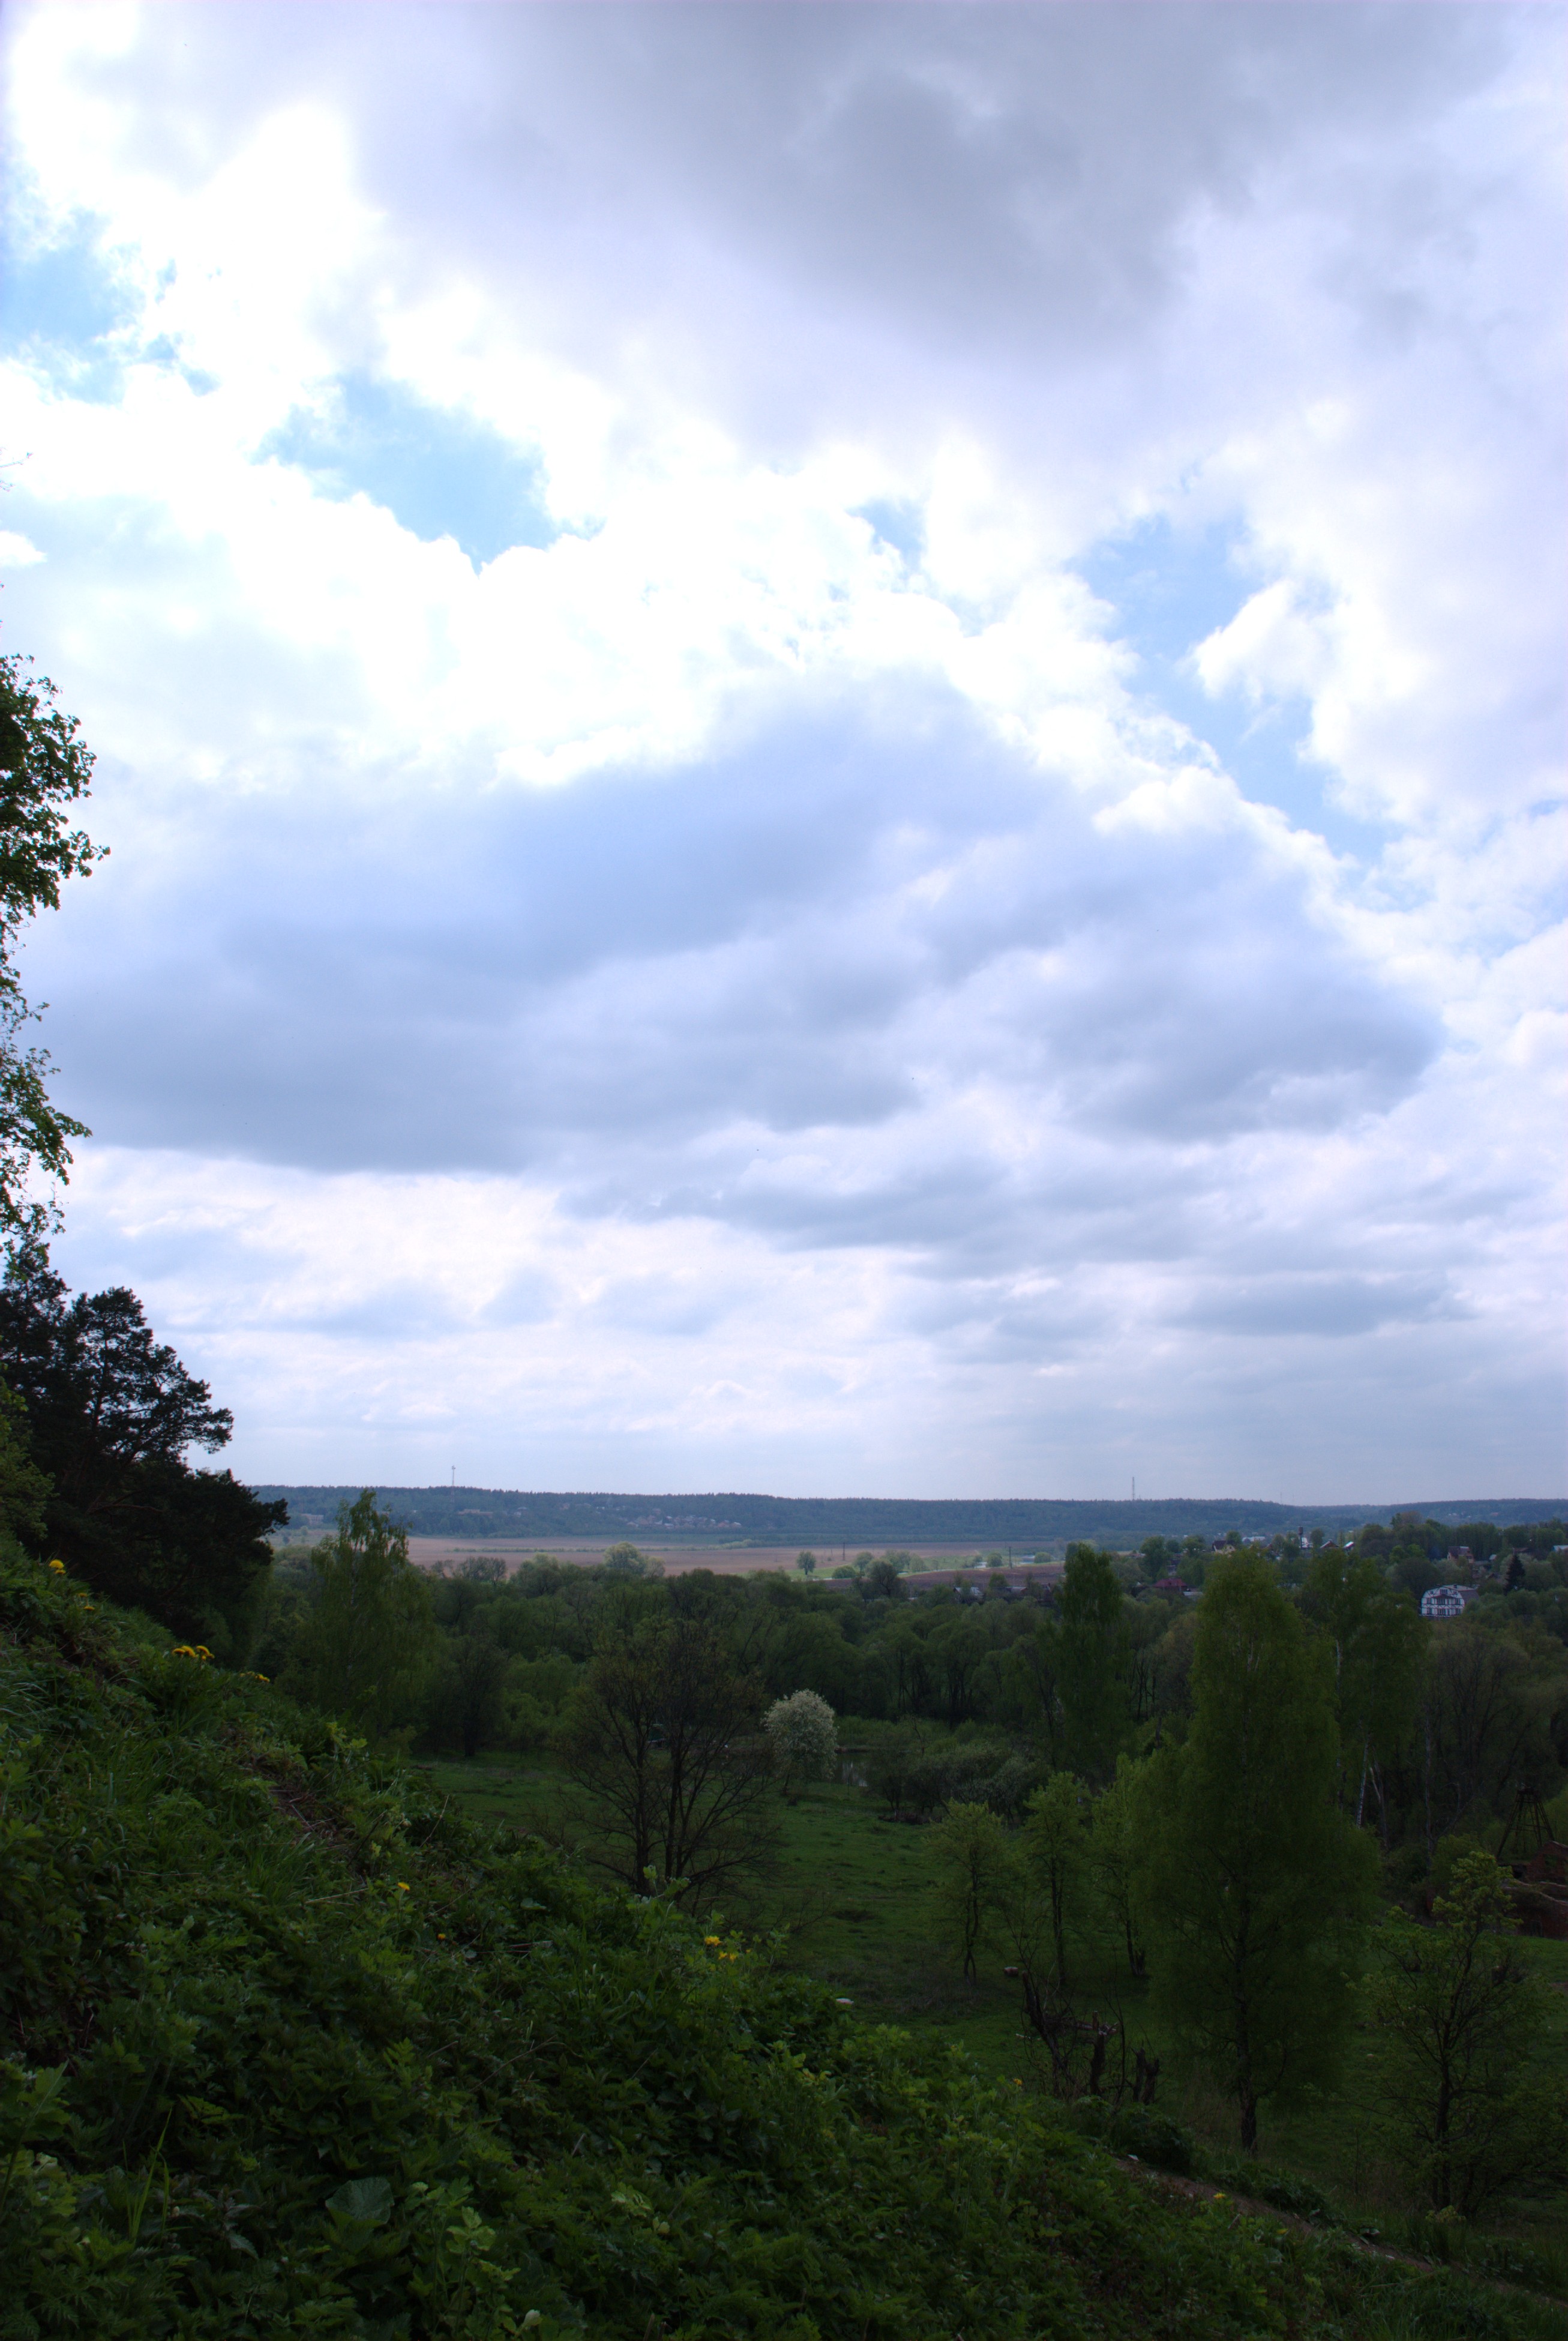
landscape, tree, nature, forest, grass, horizon, mountain, cloud, sky, meadow, sunlight, hill, nikon, d80, habitat, ecosystem, nikond80, rural area, meteorological phenomenon, natural environment, mountainous landforms